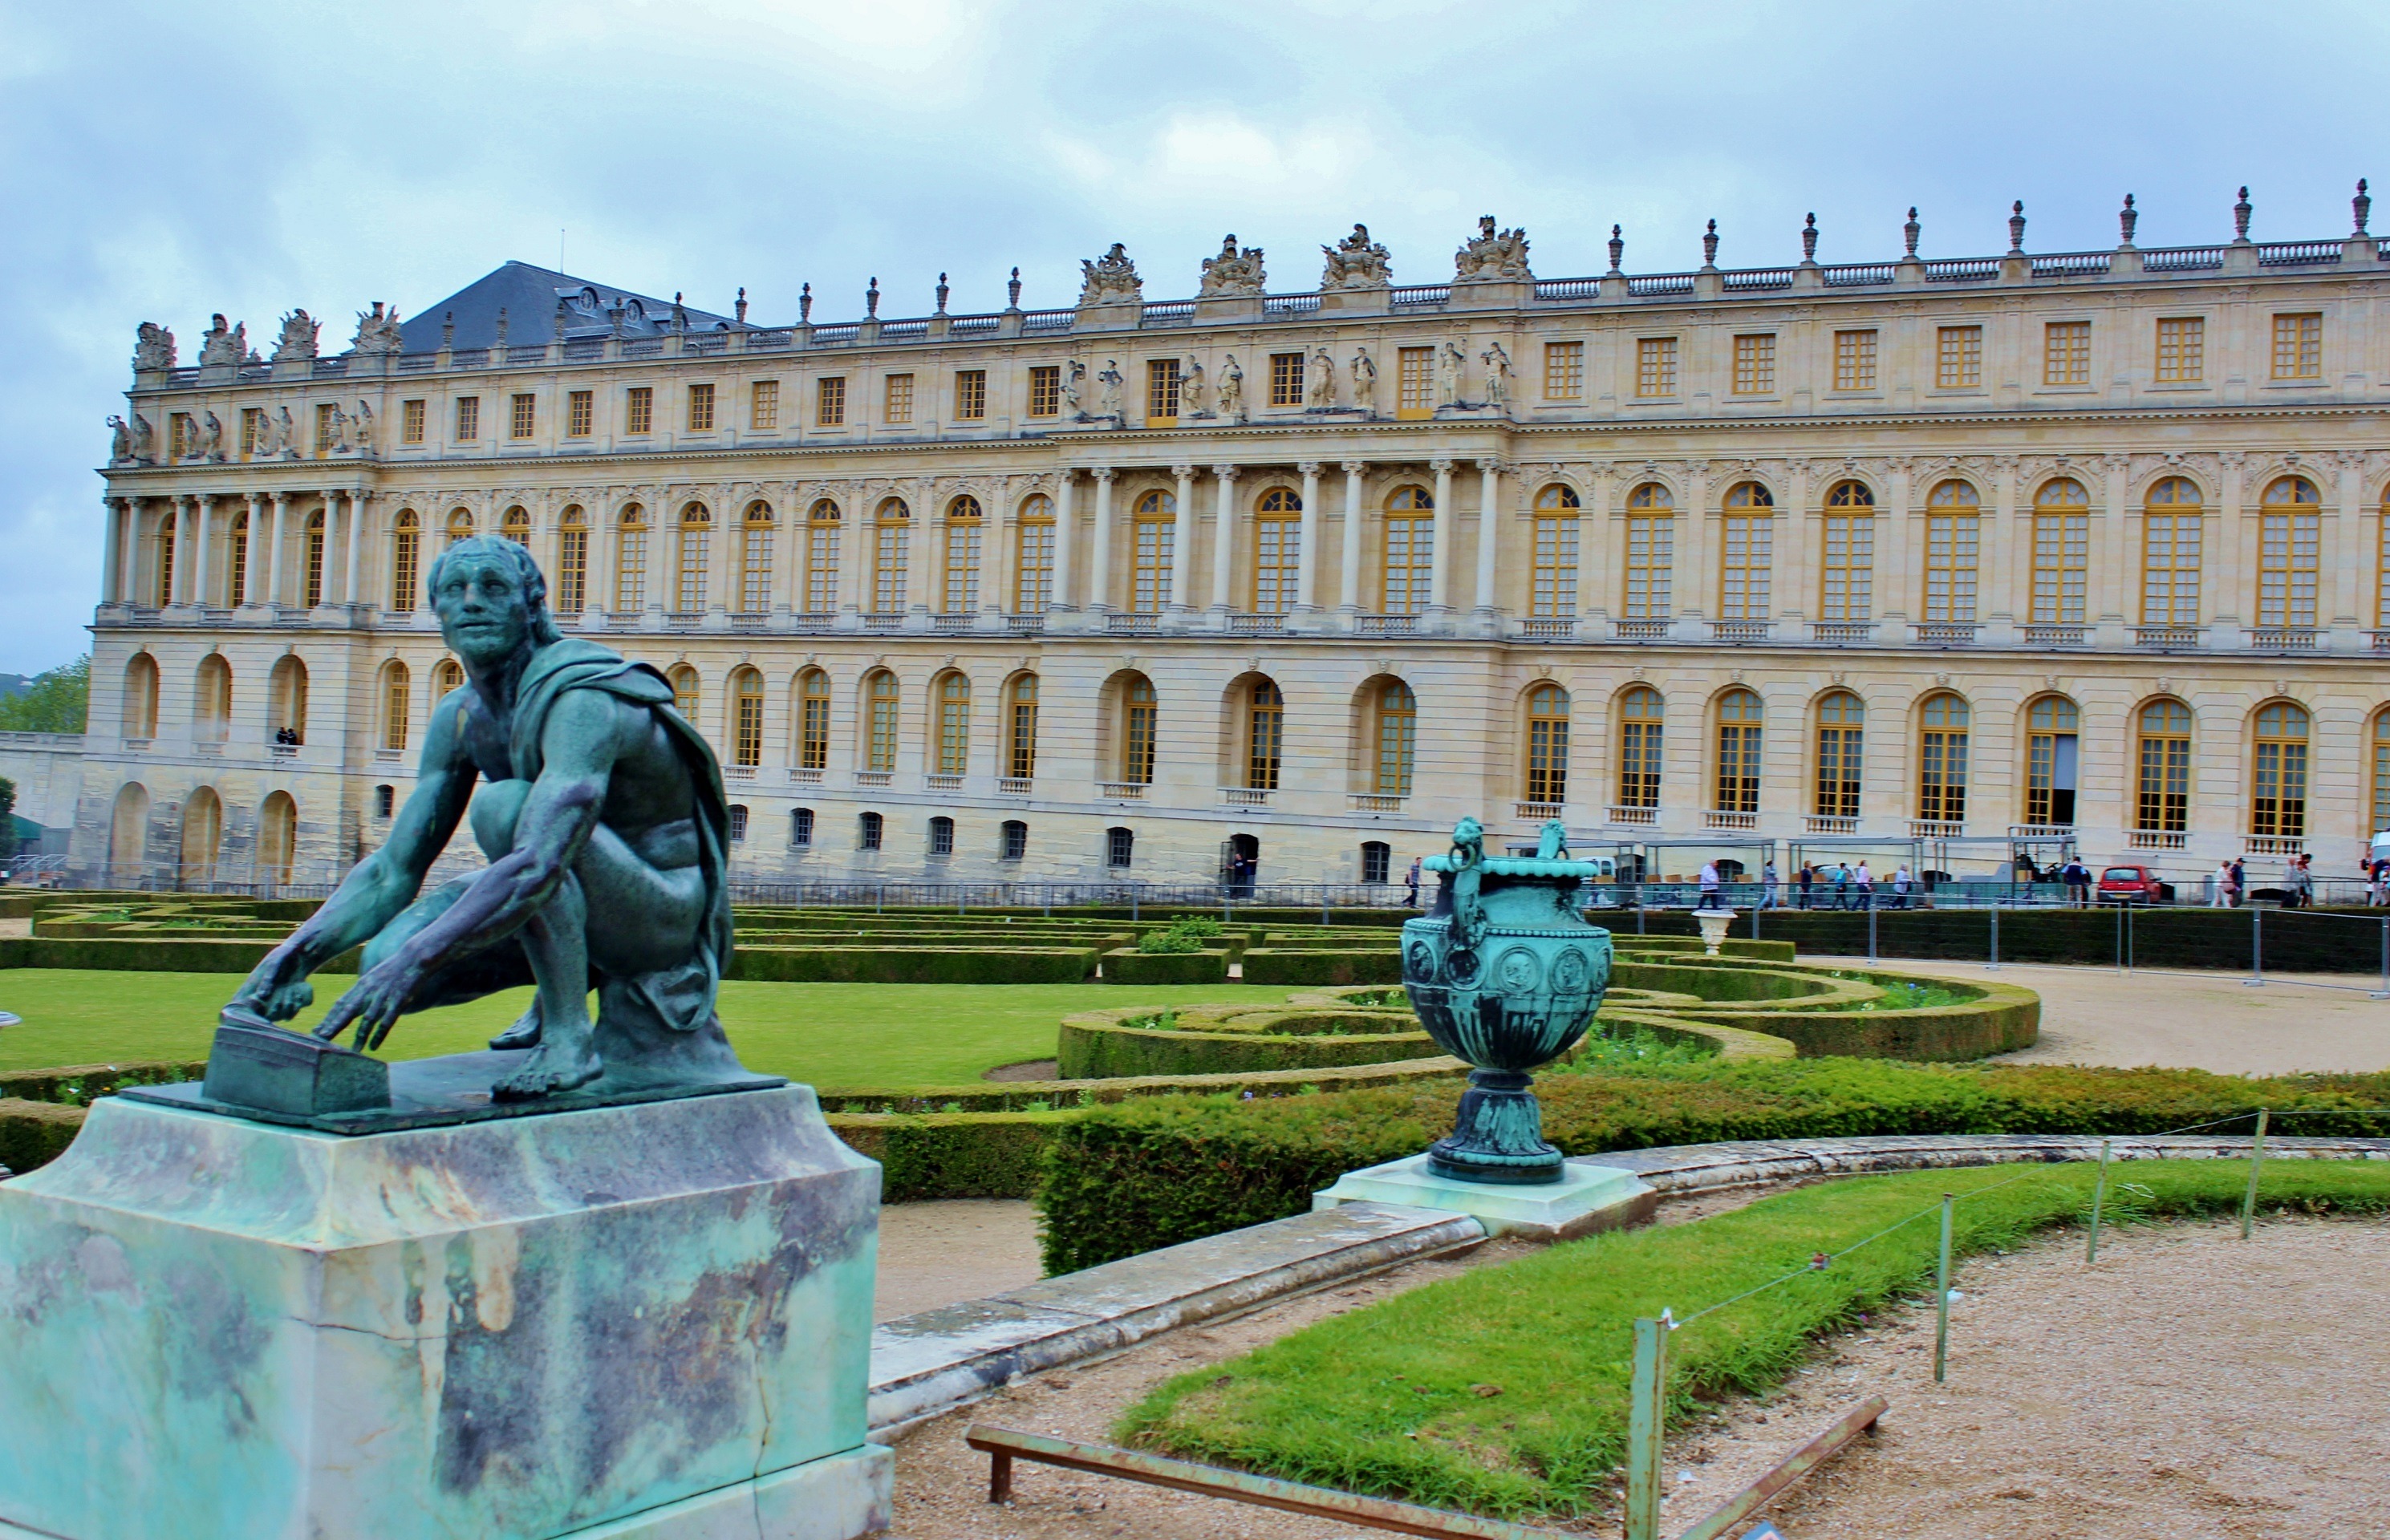
architecture, building, chateau, palace, paris, monument, france, statue, plaza, landmark, historic, tourism, history, town square, famous, historical, versailles, ancient rome, tours, historic site, ancient history, marie antionette, chateau de versailles